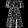
Label: Dress